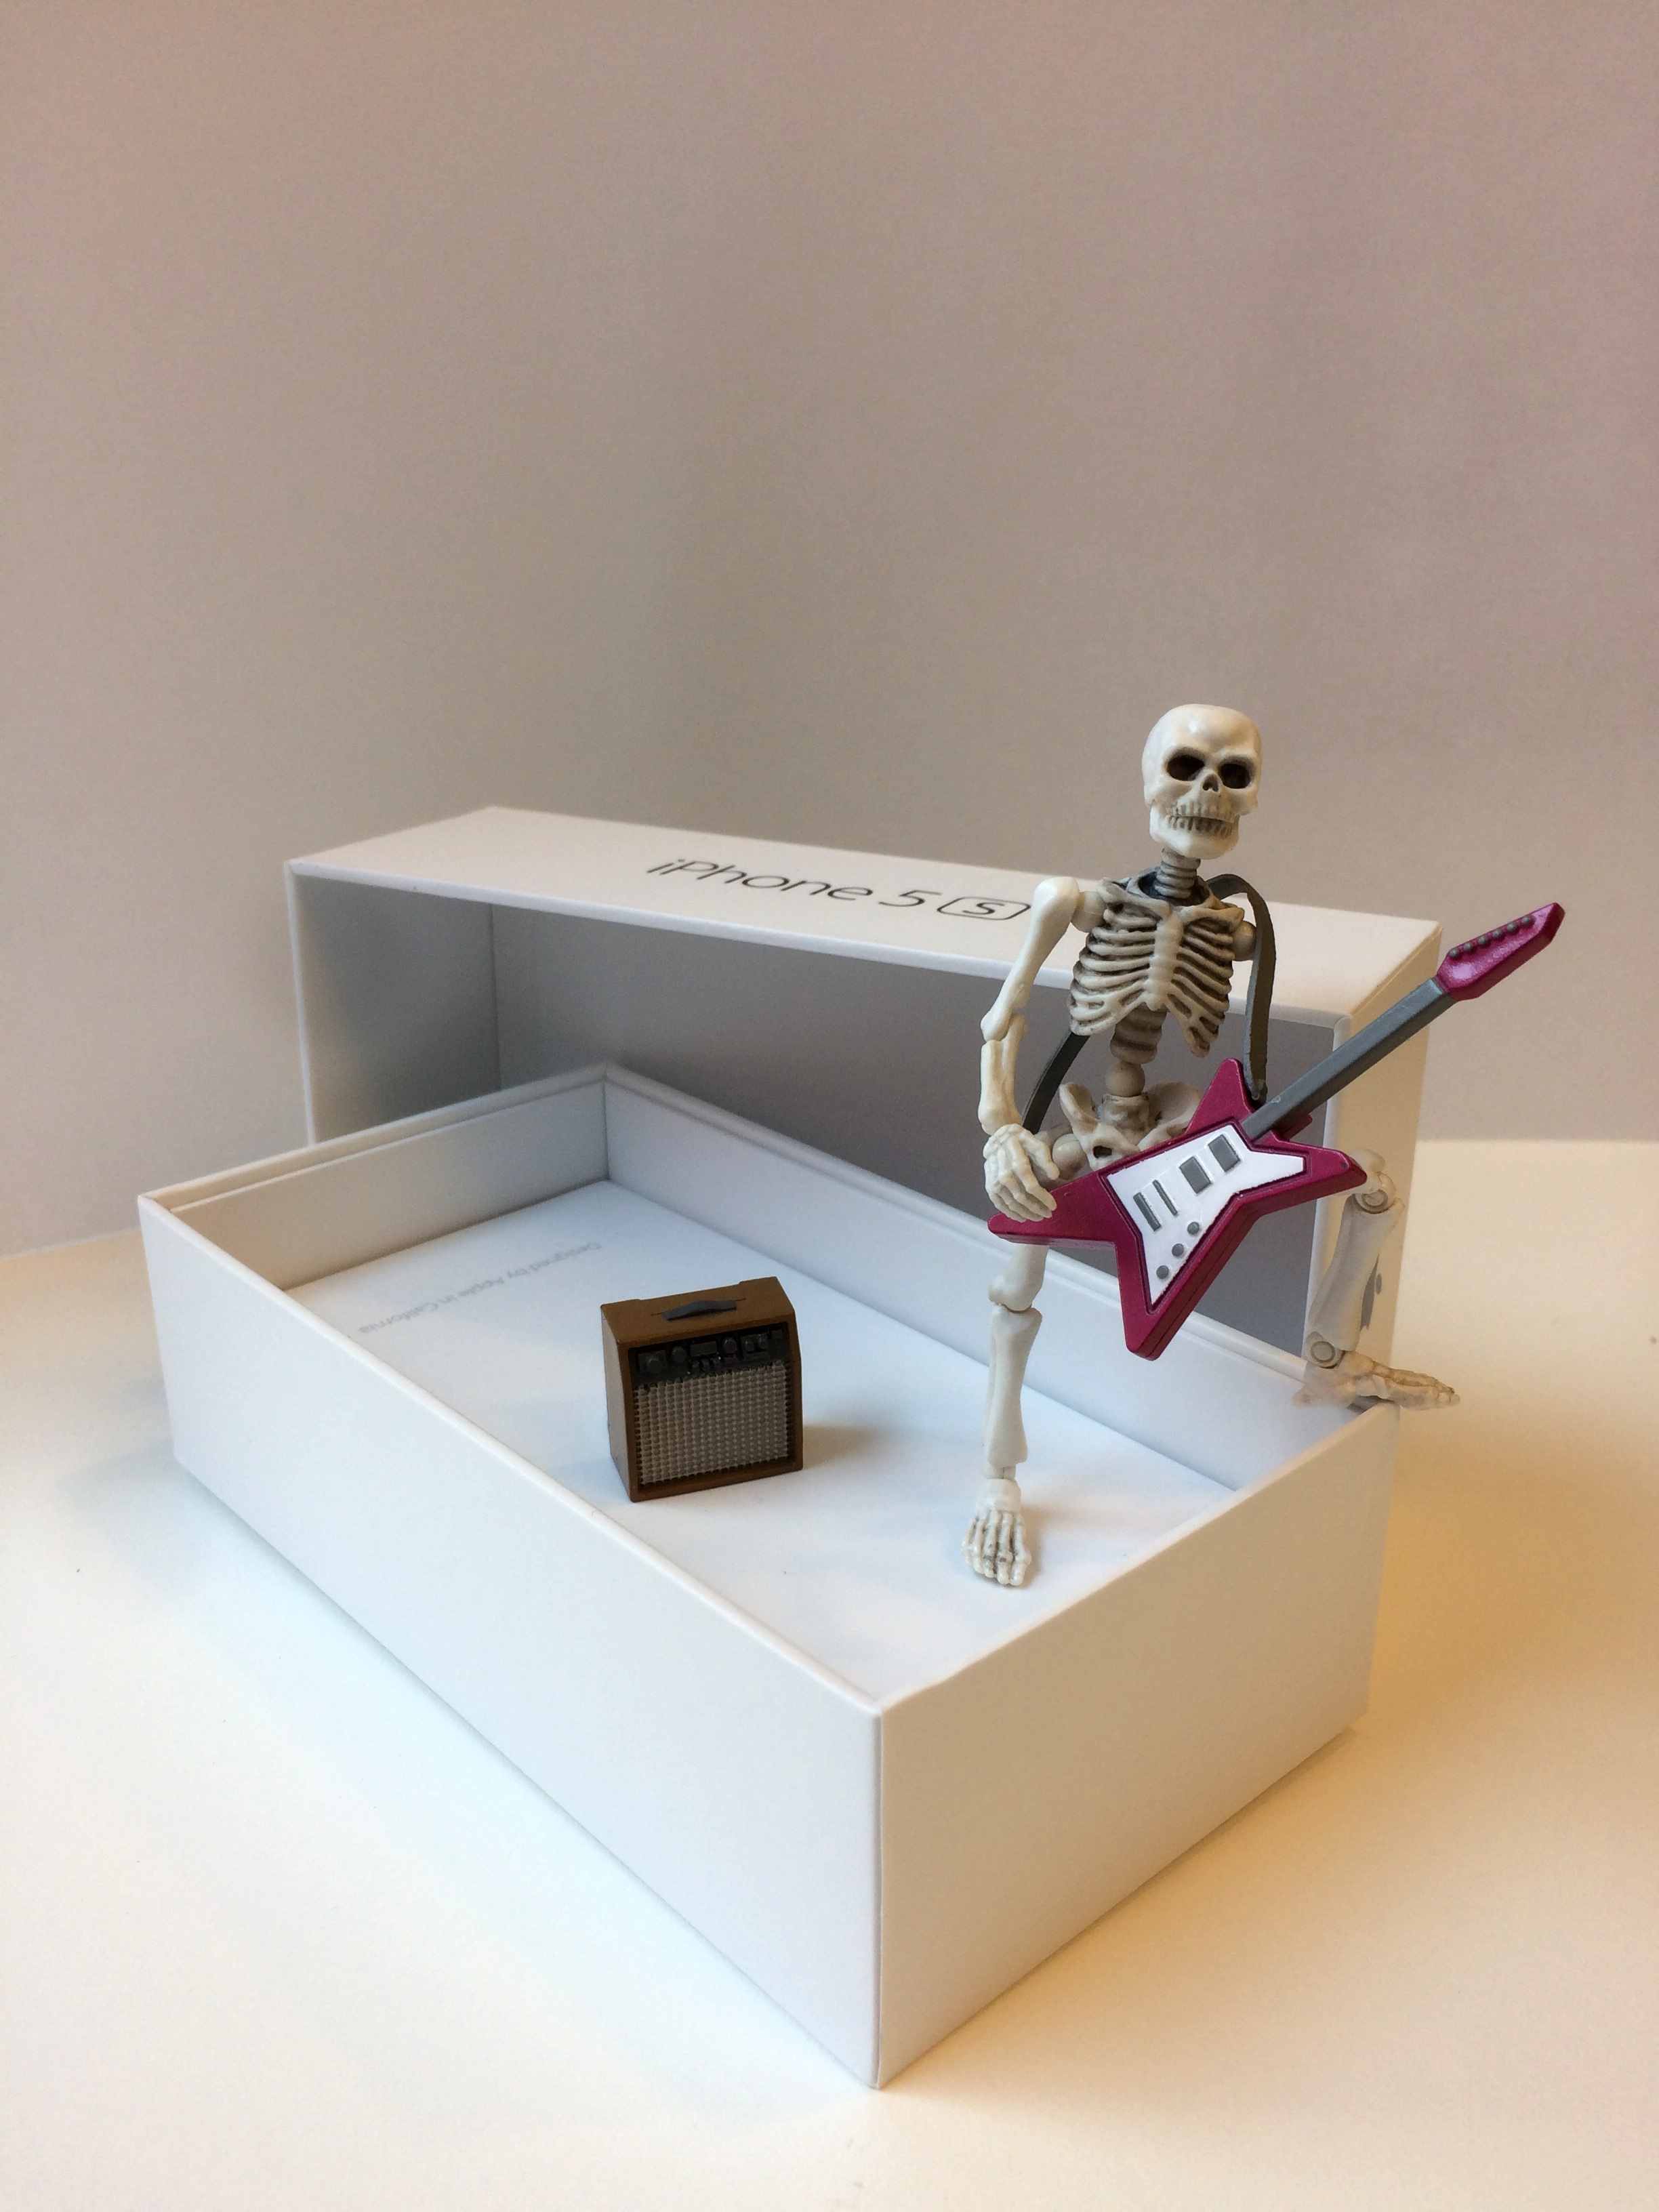
table, shelf, box, furniture, miniature, skeleton, surprise, unpacking